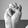
ASL letter: M